Baden-Baden station

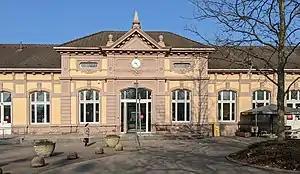

Baden-Baden station is the most important of the three railway stations in the city of Baden-Baden in the German state of Baden-Württemberg. It is regularly served by local and long distance trains operated by Deutsche Bahn. It is also the served by two lines of the Karlsruhe Stadtbahn, operated by Albtal-Verkehrs-Gesellschaft ("Alb Valley Transport Company", AVG). The station is located at chainage 105.3 km on the Rhine Valley Railway (based on the original distance from Mannheim) in the Baden-Baden district of Oos. Until 1977, it was also the starting point of a branch line to the centre of Baden-Baden.